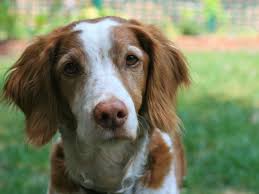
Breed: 232-n000076-Brittany_spaniel